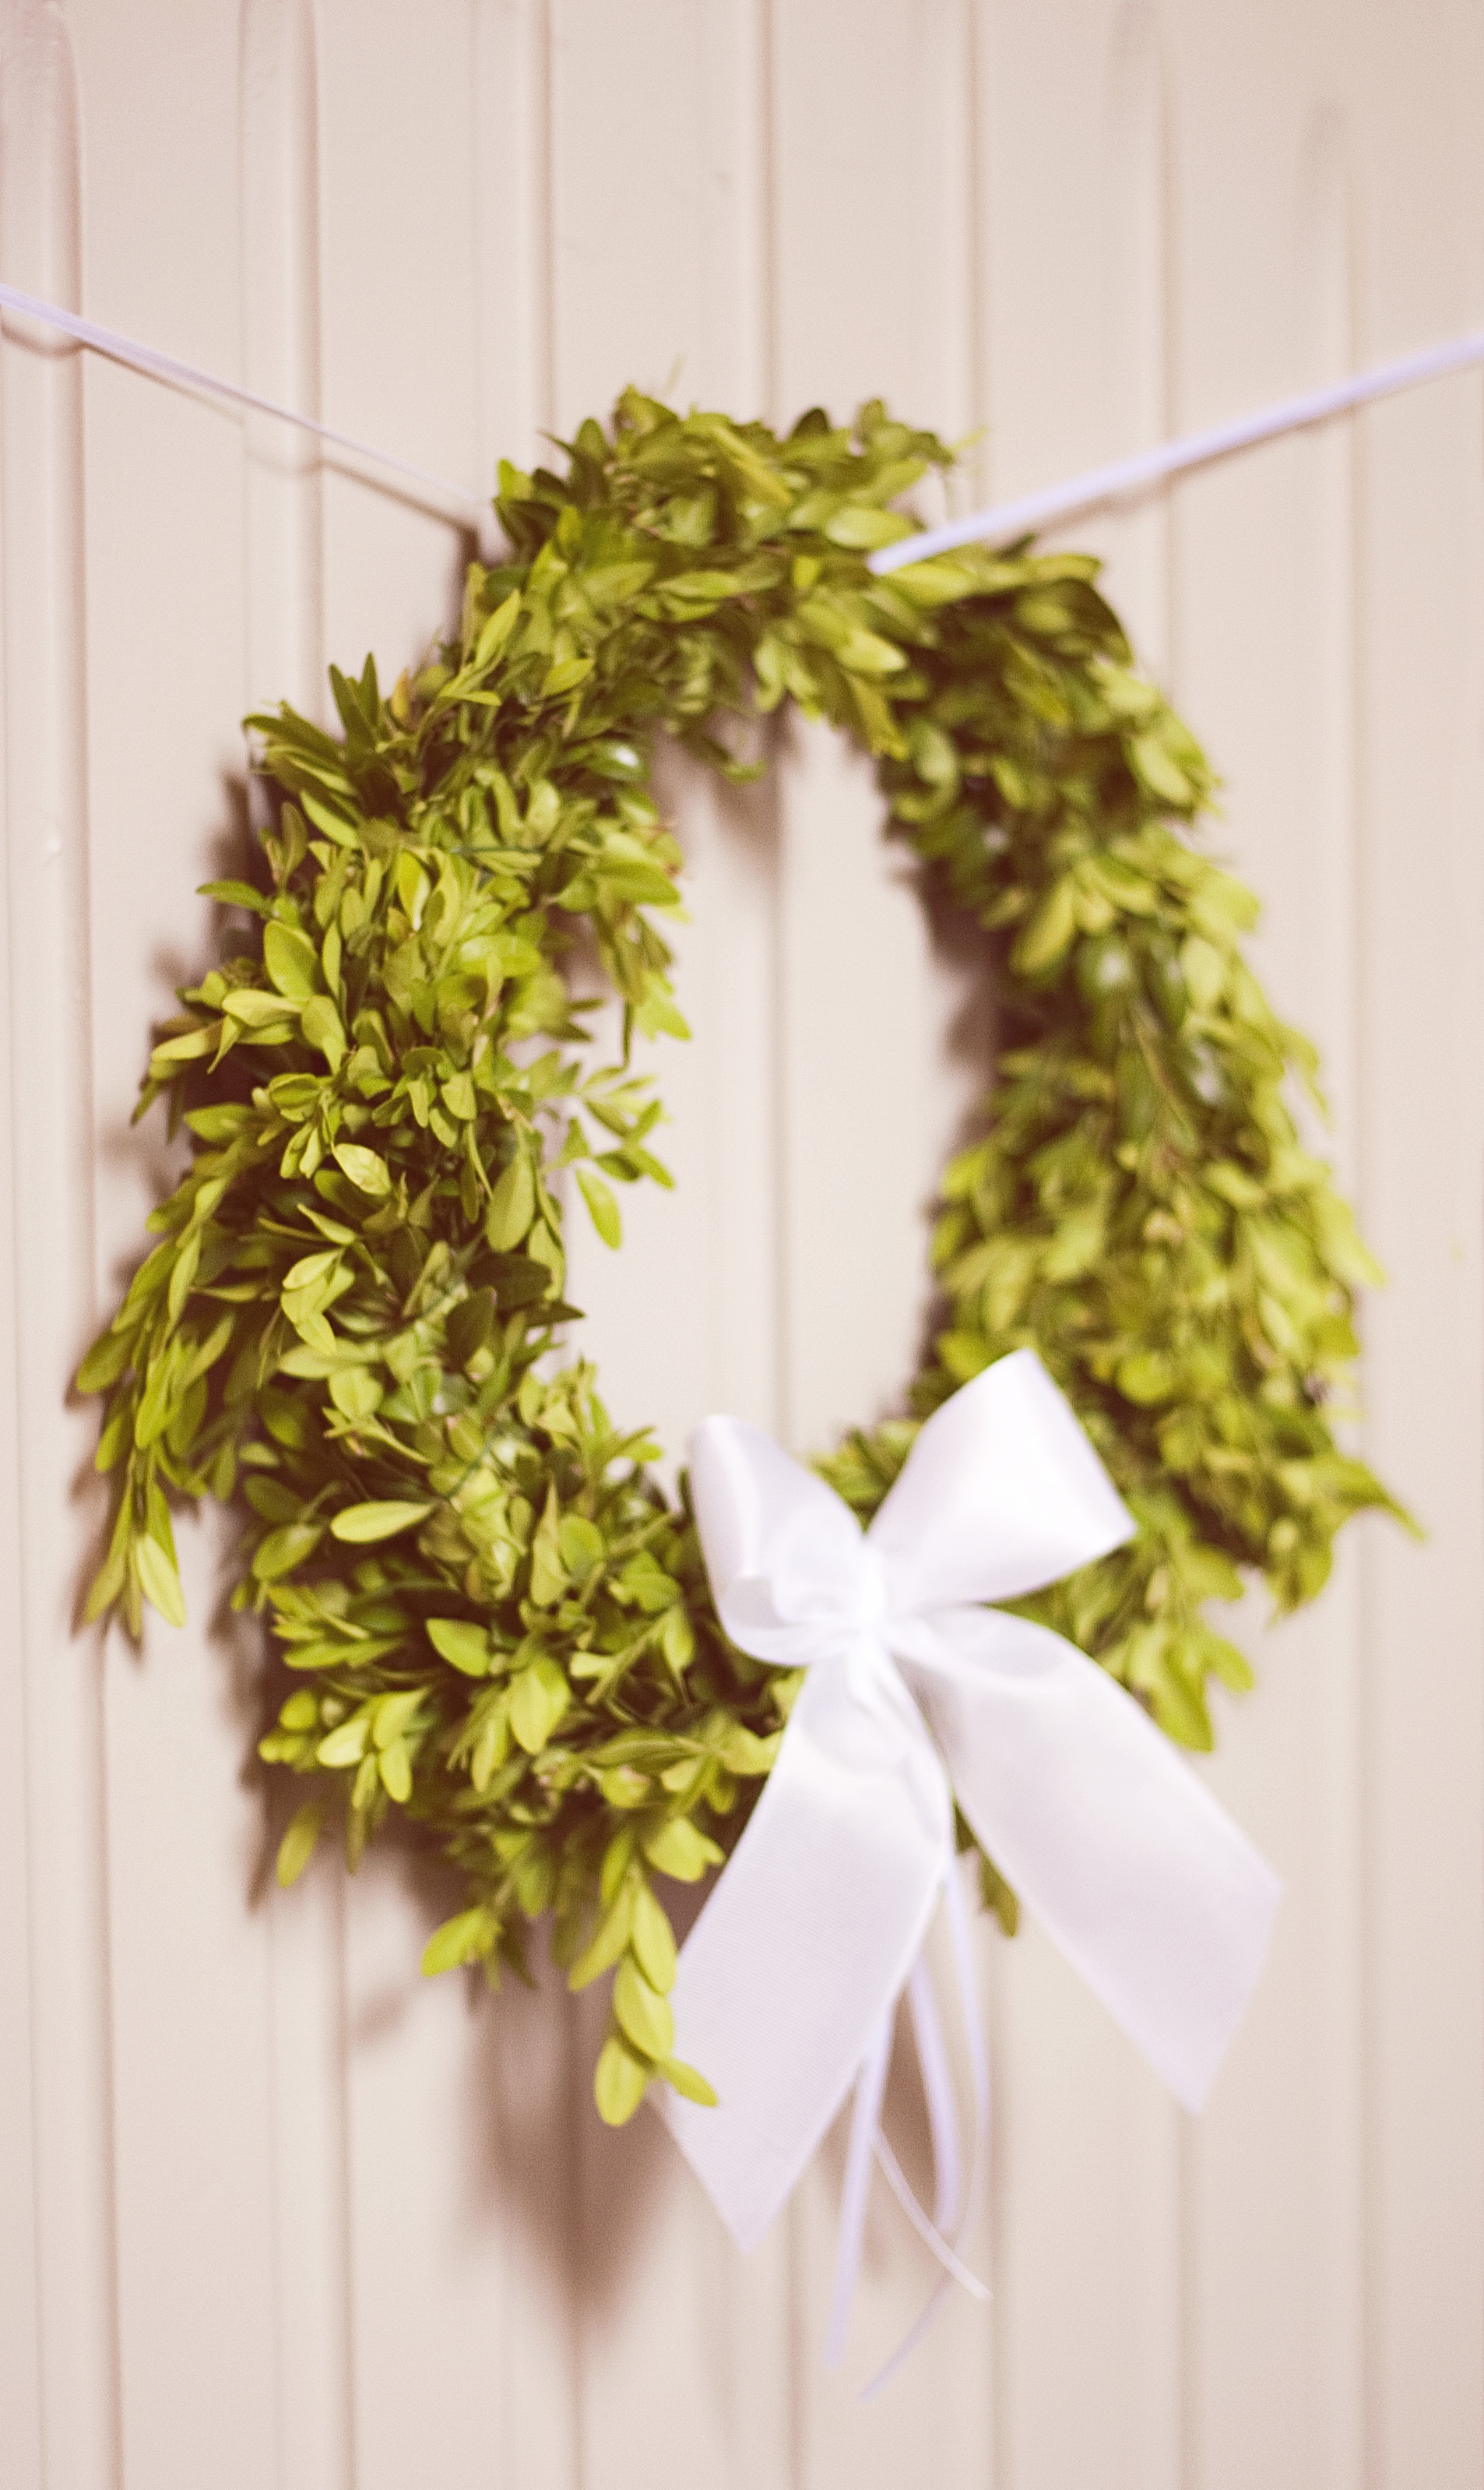
branch, flower, green, religion, church, wedding, decor, twig, wreath, arrangement, christmas decoration, catholic, christianity, floristry, protestant, confirmation, solemnly, floral design, flower arranging